West Winds

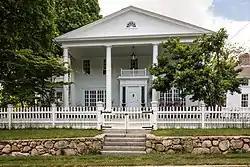
West Winds viewed from road in 2014

West Winds, also known as the Burlingame-Quinn House, is a historic home in West Warwick, Rhode Island. The site was built c. 1740 and added to the National Register of Historic Places in 1993.